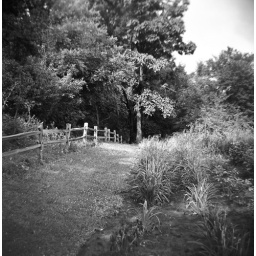
Garden fence in grandma's back yard. Taken 8/19/09.Birdseye Flash (Early 50's box camera)Ilford Delta 100 120 respooled to 620